Natacha Rambova

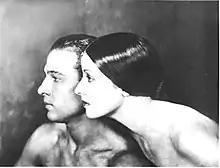
Busts of a man and woman, both facing left

Rambova's intellectual investment in Egypt also led her to undertake work deciphering ancient scarabs and tomb inscriptions, which she began researching in 1946. Initially, she believed she would find evidence of a connection between ancient Egyptian belief systems and those of ancient American cultures. While researching at the Institut Français d'Archéologie Orientale in Cairo, she met the institute's director, Alexandre Piankoff, with whom she established a rapport based on their shared interest in Egyptology. Piankoff introduced her to his French translation of the Book of Caverns, a royal funerary text, which he was working on at the time. "To my amazement, I found that it contains all the most important esoteric material," Rambova wrote. "I can only compare it to the Coptic "Pistis Sophia", the Tibetan "Voice of the Silence", and the Hindu Sutras of Patanjali. It is what I have been looking for for years."